Nassir Little

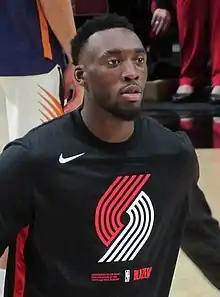
Little with the Portland Trail Blazers in 2022

Nassir Shamai Little (born February 11, 2000) is an American professional basketball player for the Chiba Jets of the Japanese B.League. Little finished his high school career as one of the top-ranked players in his class, having led Orlando Christian Prep to consecutive Florida state championships. He played college basketball for the North Carolina Tar Heels and was selected in the first round of the 2019 NBA draft by the Portland Trail Blazers.